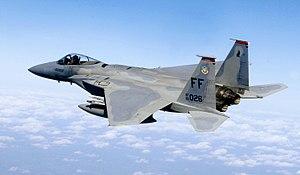
Ceci est la liste des aéronefs qui sont utilisés en 2013 dans les forces armées des États-Unis. La liste est d’abord découpée en fonction des branches de l’armée américaine puis en fonction du type d’appareil. Plusieurs interventions sur l'article n'ont pas tenu compte de la date.
La quatrième génération de chasseur à réaction est une classification générale des avions de combat mis en service entre 1980 et 2005. Elle représente des concepts et designs développés dans les années 1970.
Cet article liste les aéronefs des forces armées des États-Unis. Les prototypes sont généralement préfixés par un « X » et sans nom, tandis que les modèles de pré-série sont généralement précédés d'un « Y ».